Horatio Balch Hackett

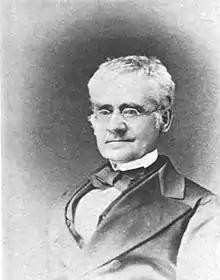
Horatio Balch Hackett

Horatio Balch Hackett (December 27, 1808 – November 2, 1875), American biblical scholar, was born in Salisbury, Massachusetts. His father, Richard Hackett, was a ship-builder who died when Horatio was only five years old. Hence, Horatio and his brothers were raised mostly by their mother, Martha née Balch.